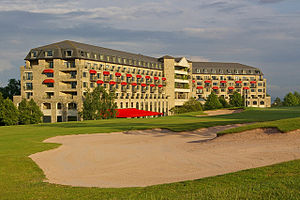
Celtic Manor Resort
Celtic Manor Resort.
The Celtic Manor Resort er et stort hotel i Newport, Wales med en golfklub som har været under konstruktion siden 1990'erne og var scene for Ryder Cup i 2010. Det var første gang at cuppen afholdes i Wales.